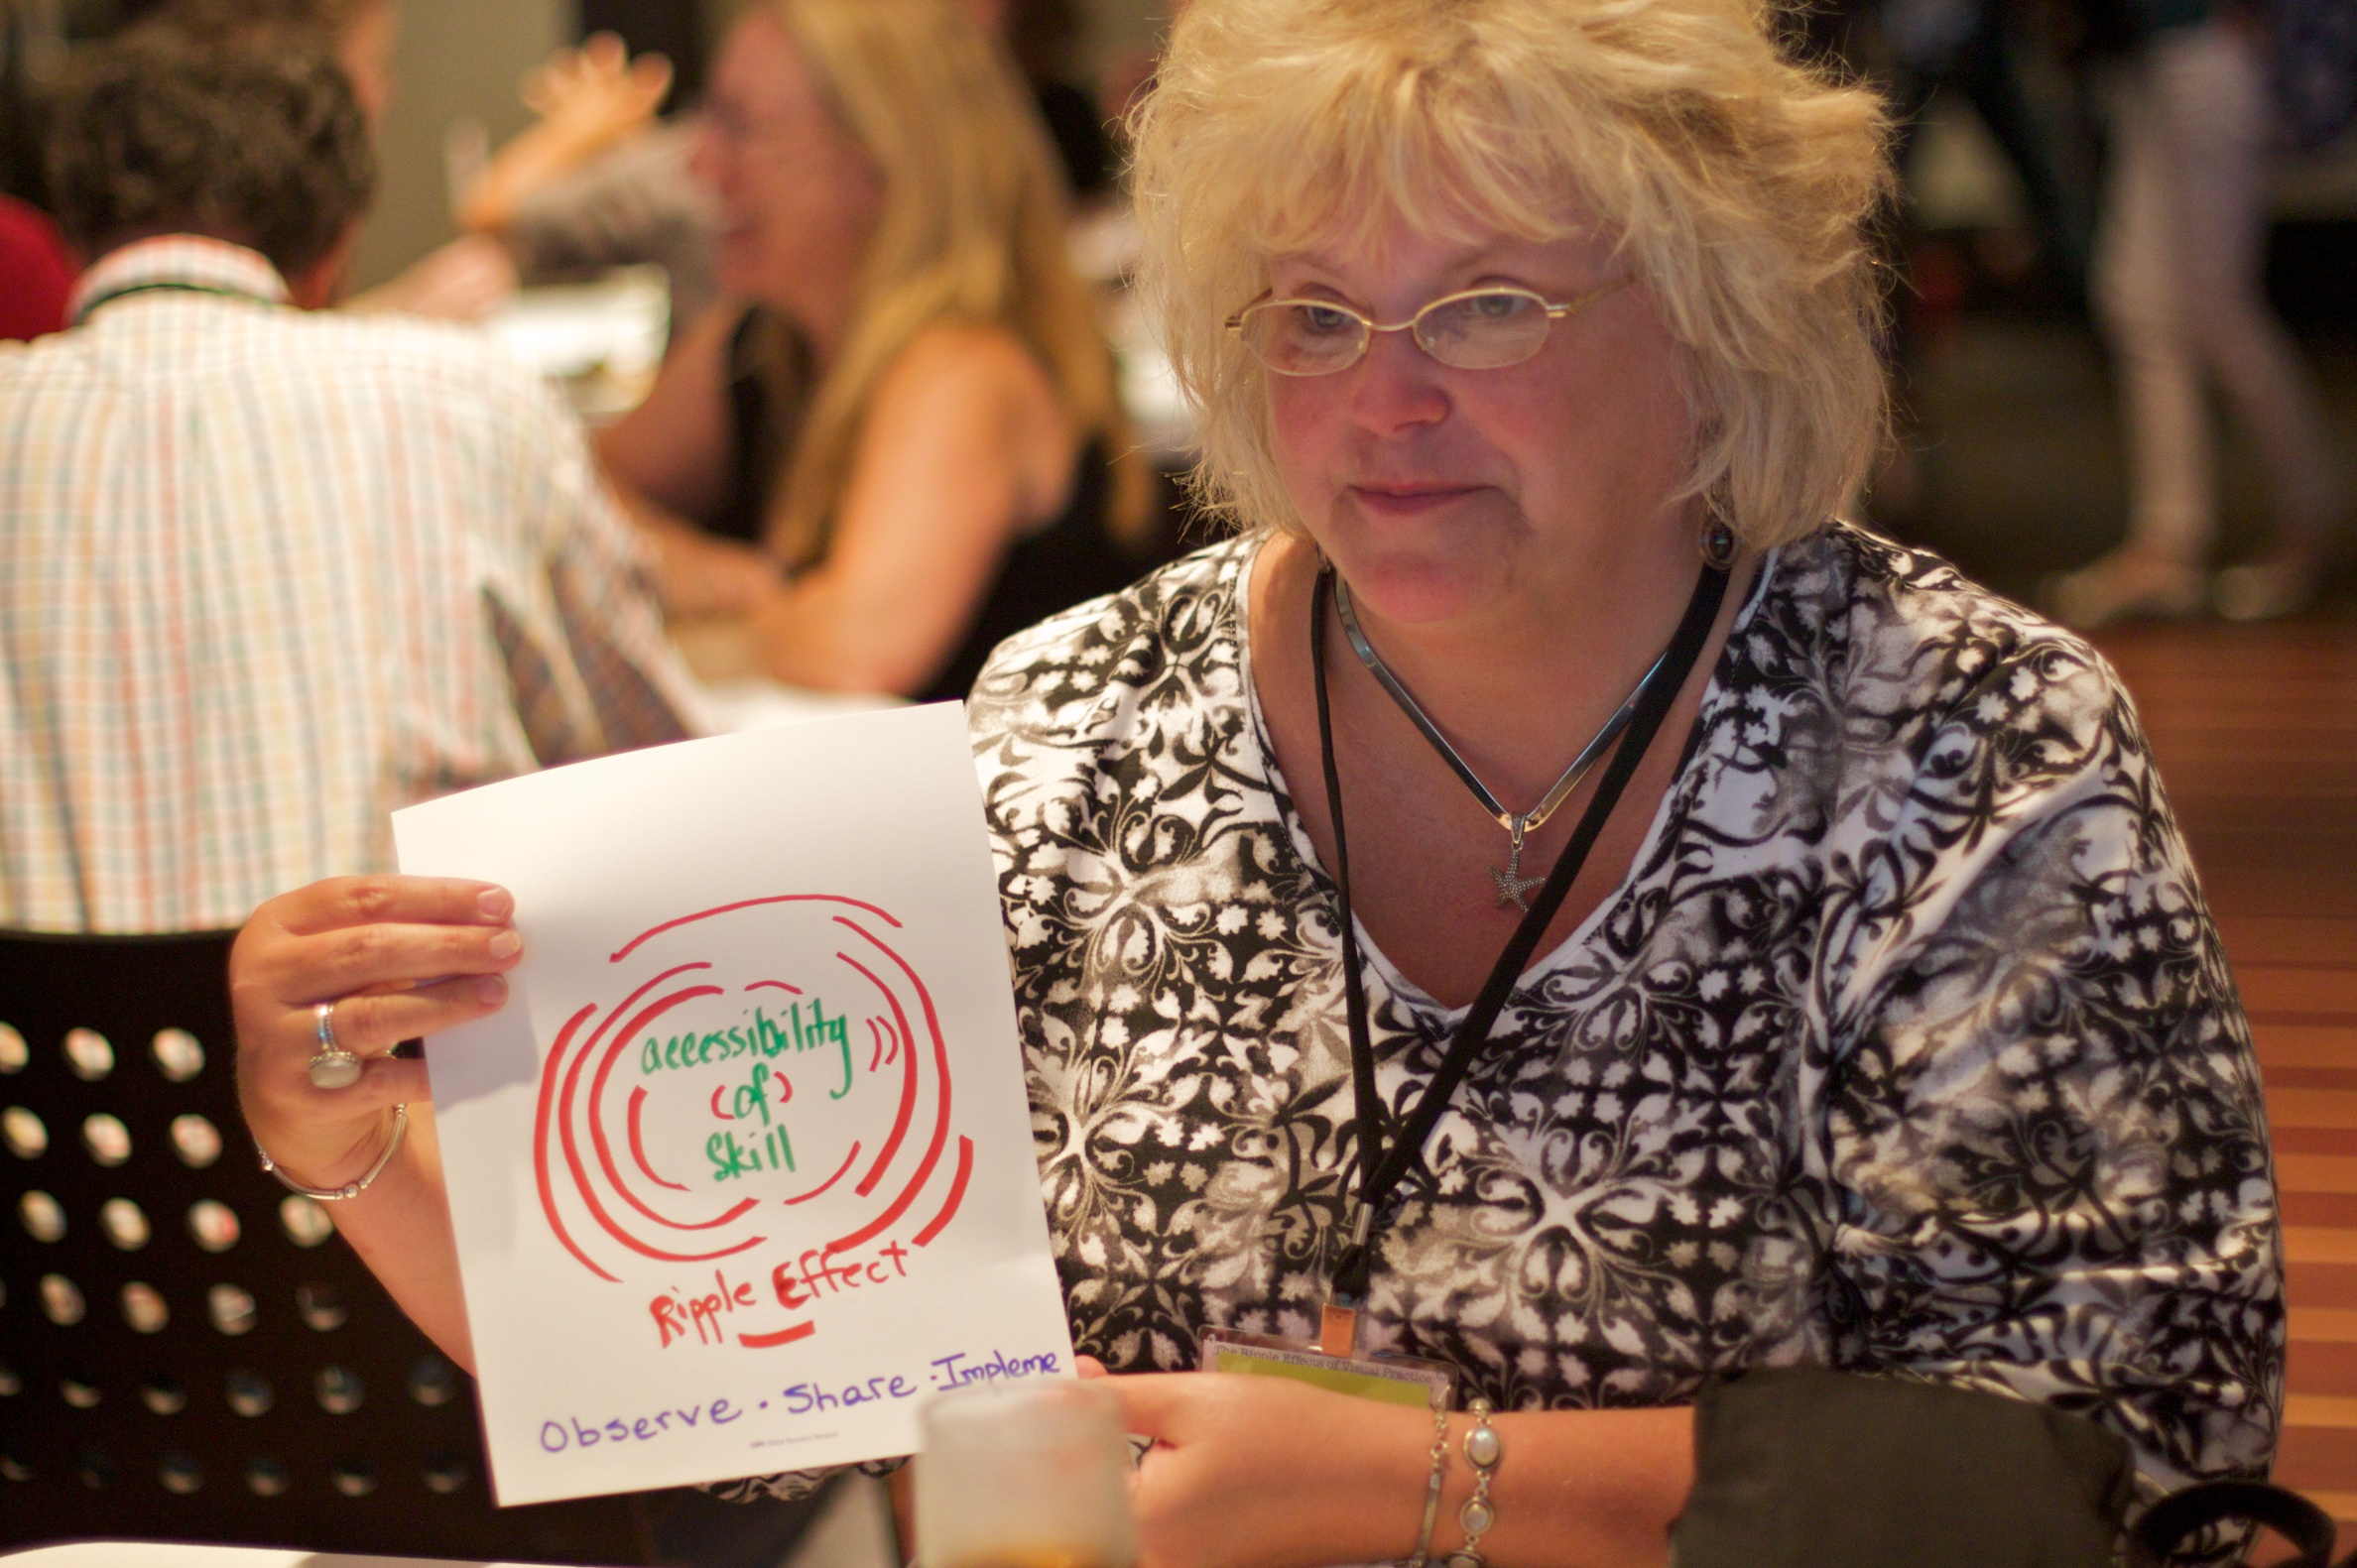
girl, communication, conversation, senior citizen, fun, glasses, ifvp2010, human behavior